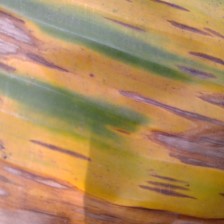
Label: sigatoka